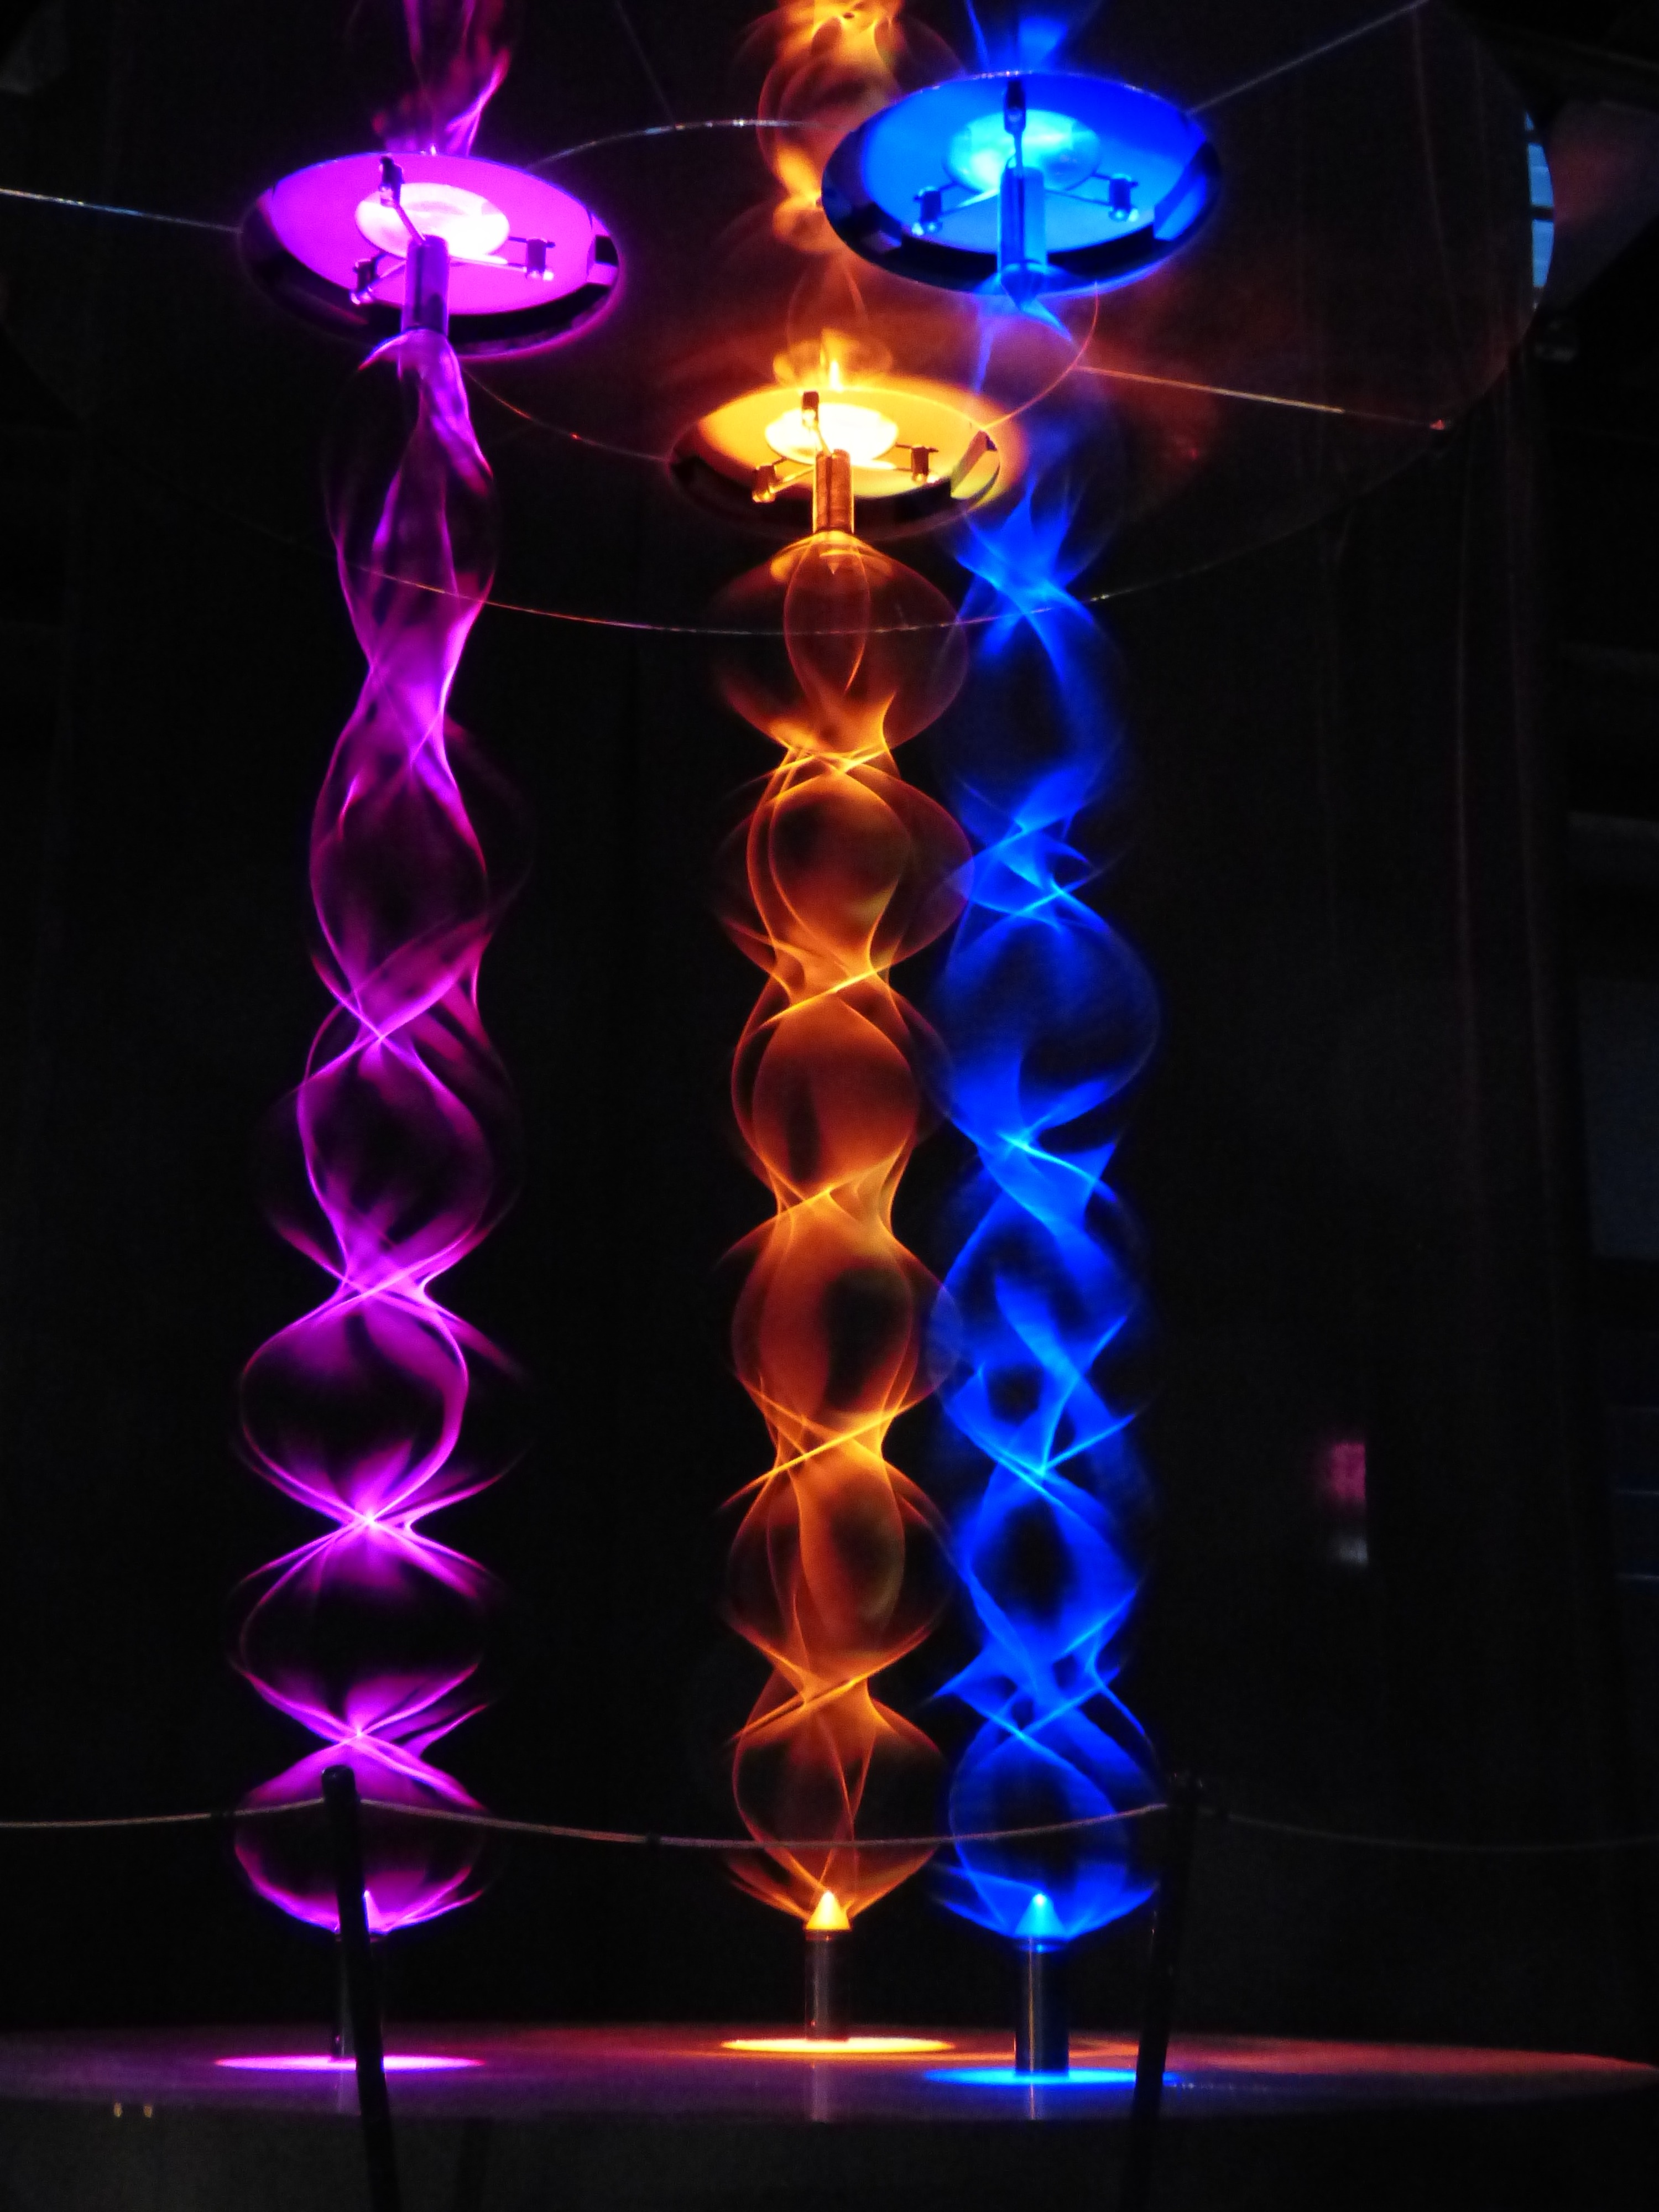
light, night, color, darkness, blue, colorful, yellow, lighting, optics, neon, lichtspiel, violet, shape, experiment, physics, light effect, christmas lights, light effects, light spiral, light pillars